Amanda Milling

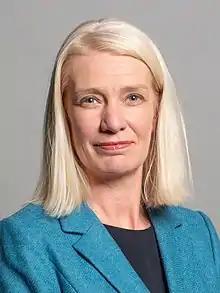
Official portrait, 2020

Dame Amanda Anne Milling (born 12 March 1975) is a British politician serving as Member of Parliament (MP) for Cannock Chase from the 2015 general election until losing her seat in 2024. She served as Minister without Portfolio in the UK cabinet and, alongside Ben Elliot, as Co-Chairman of the Conservative Party from February 2020 to September 2021. She also served as Minister of State for Asia and the Middle East from September 2021 to September 2022. She previously worked in market research.